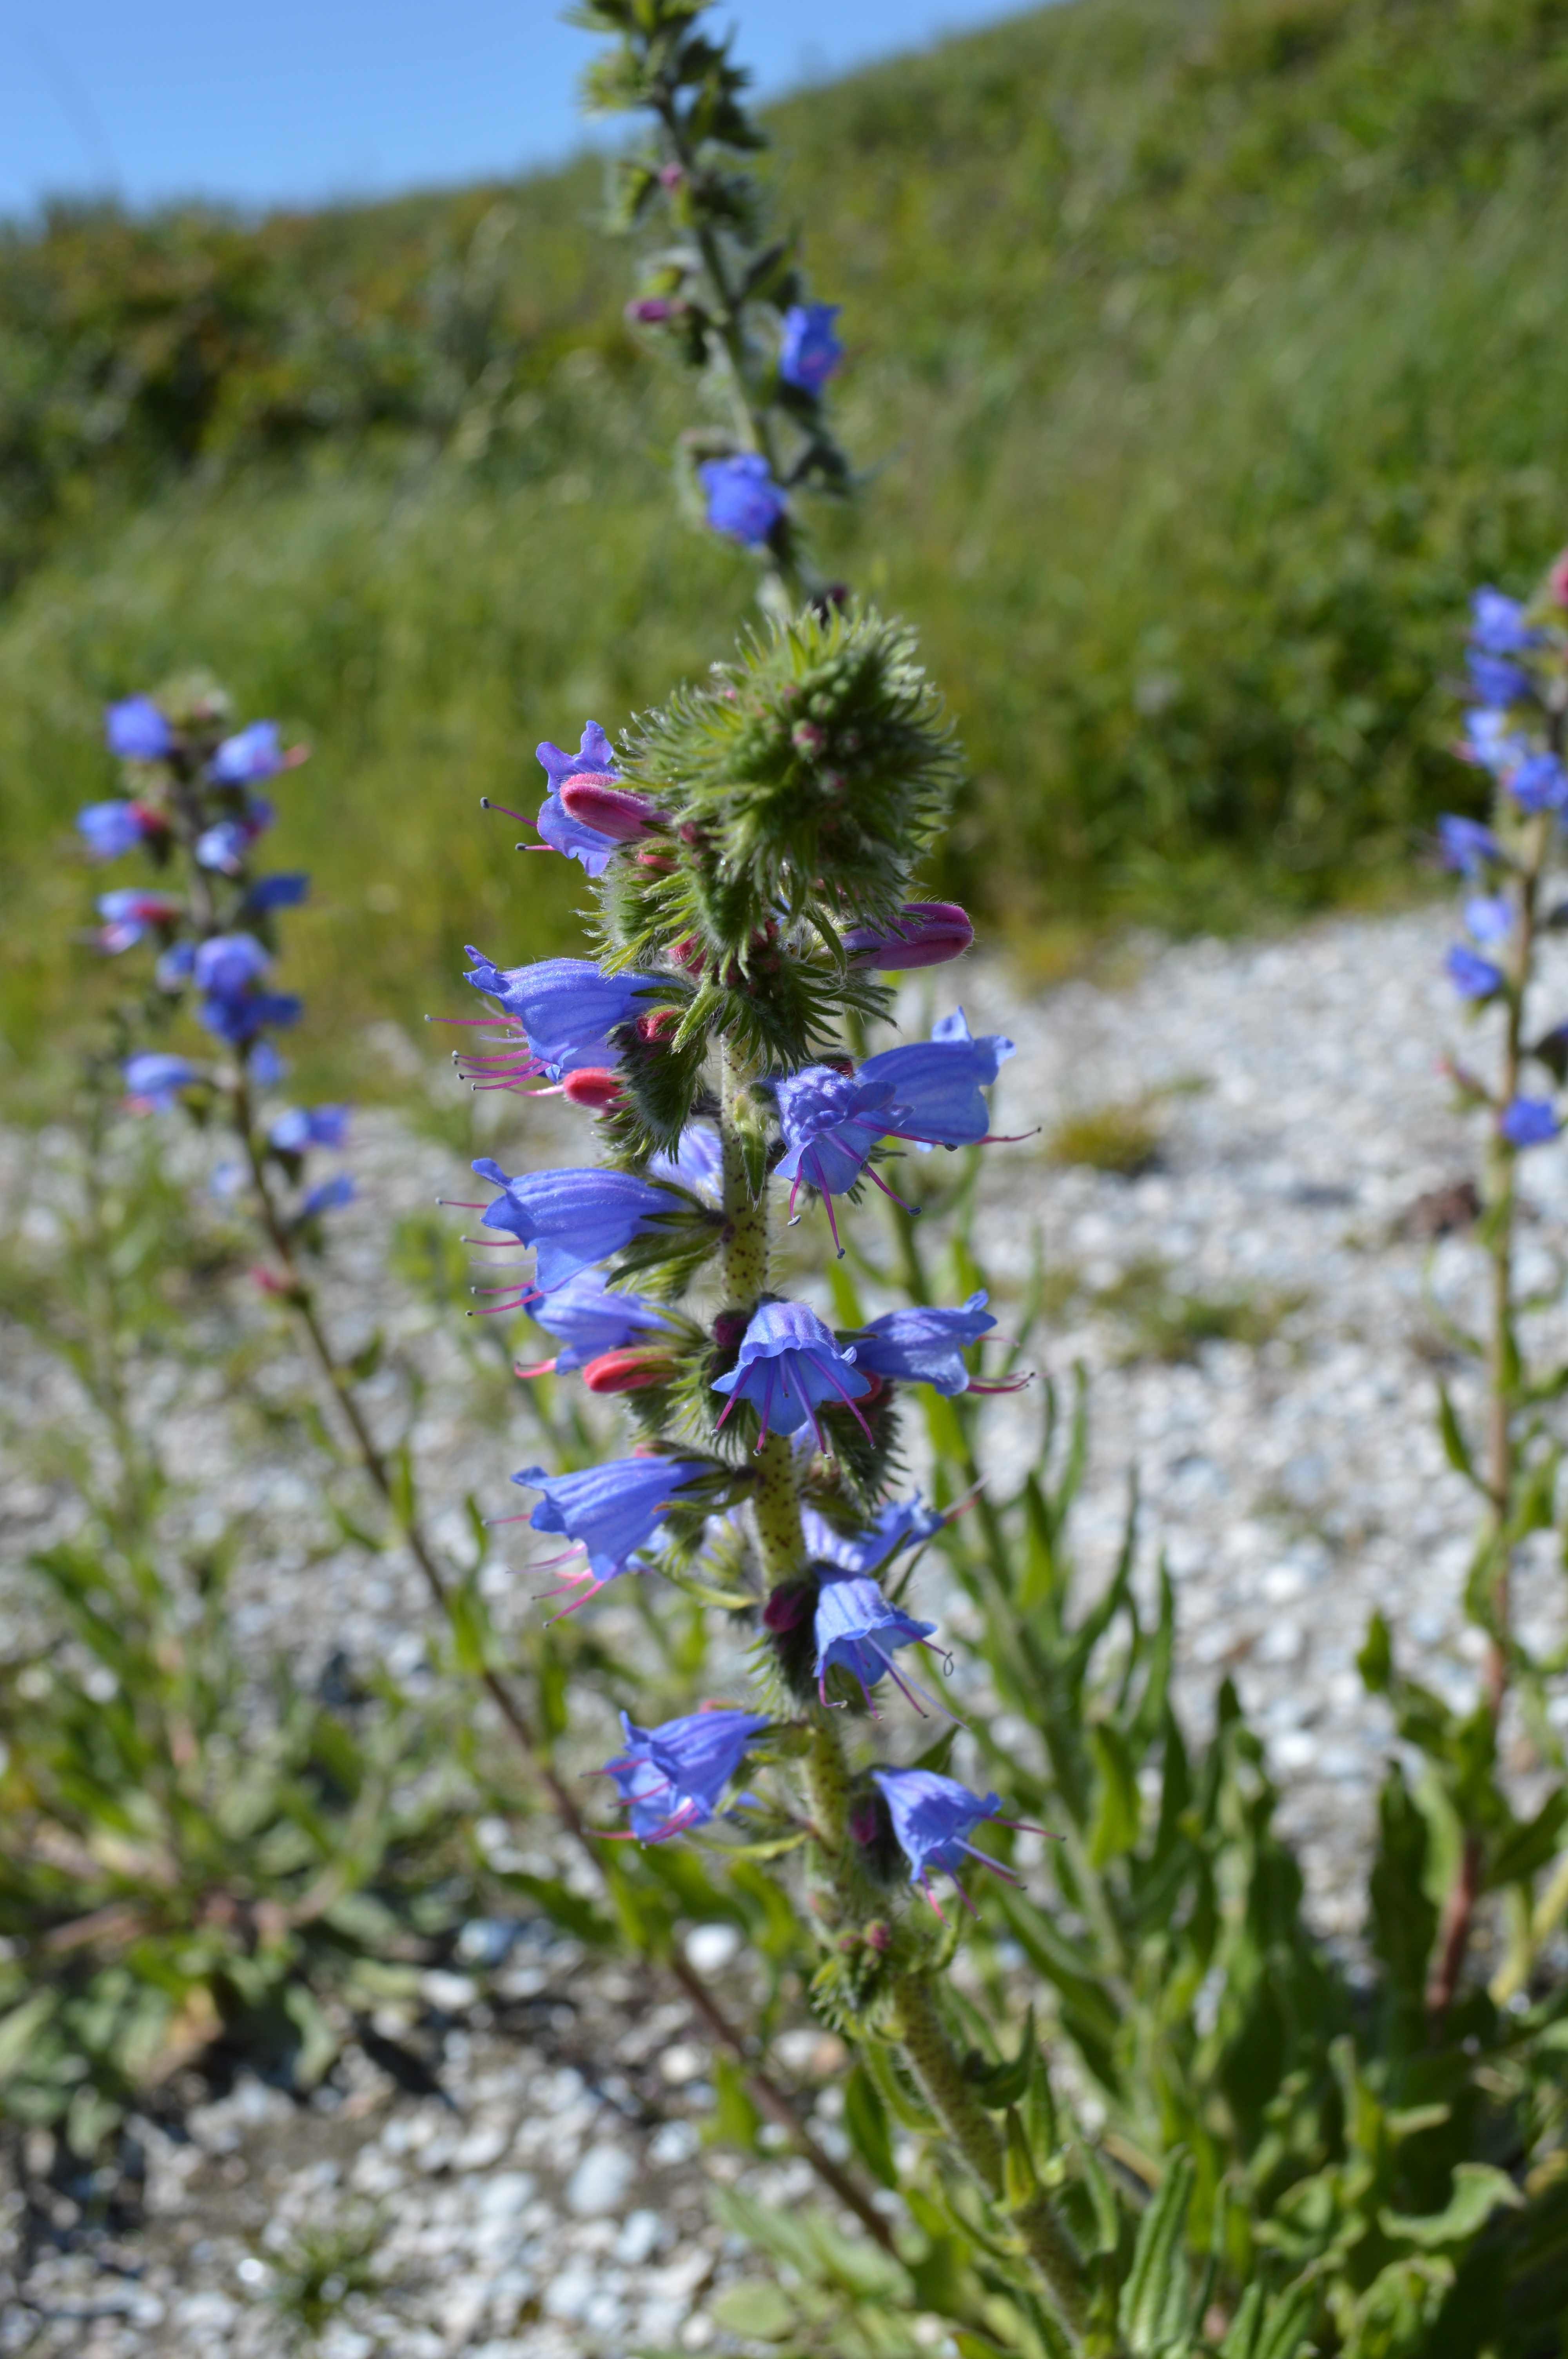
nature, blossom, plant, meadow, flower, bloom, herb, botany, blue, garden, flora, lavender, wildflower, shrub, lupin, flowering plant, delphinium, land plant, english lavender, hyssopus